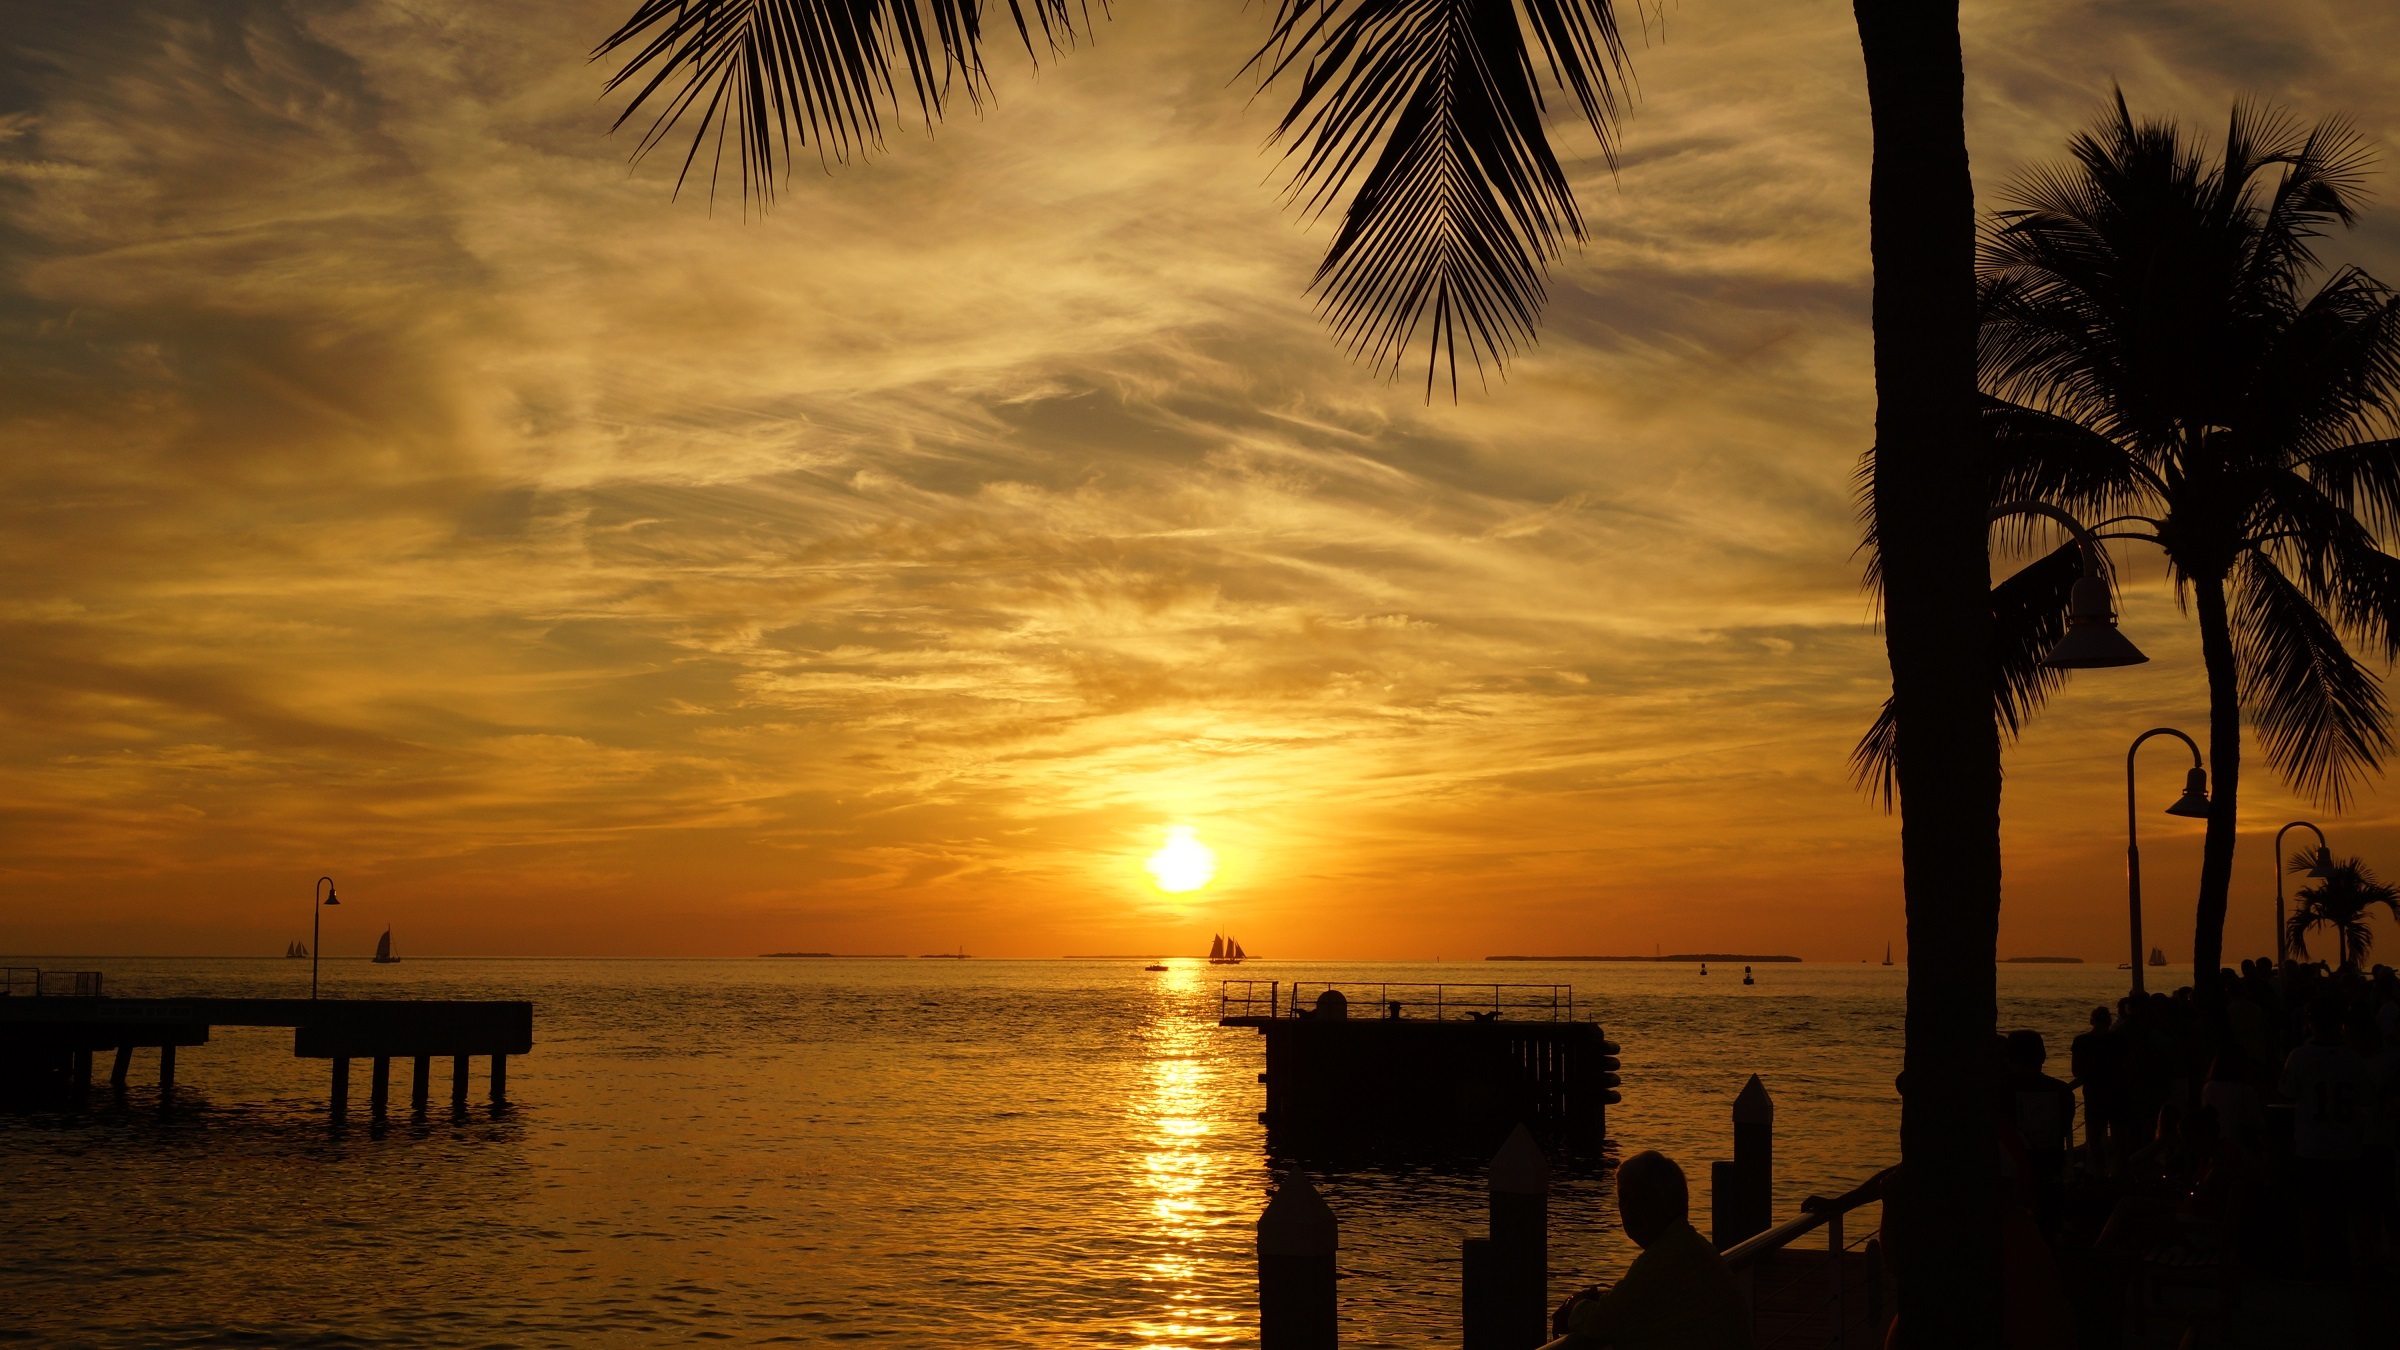
beach, sea, coast, water, ocean, horizon, people, sky, sun, sunrise, sunset, sunlight, morning, shore, dawn, pier, dusk, evening, twilight, reflection, scenic, seascape, colorful, outdoors, clouds, palms, silhouettes, palm trees, sailboats, afterglow, palm fronds, arecales